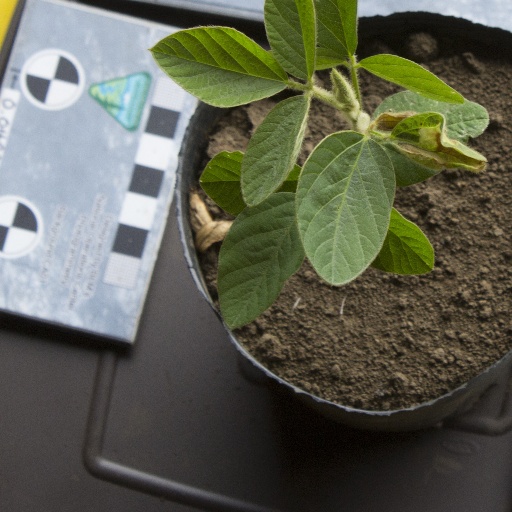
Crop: soybean